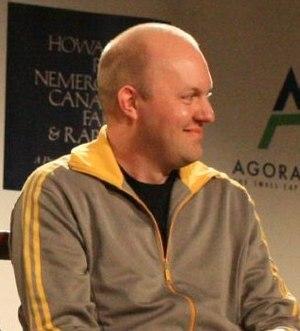
Marc Andreessen est un des membres de l'équipe d'étudiants de l'Université de l'Illinois qui a développé, en 1993, Mosaic, le premier navigateur web complet disponible pour les systèmes d'exploitation Mac OS, Windows et UNIX.